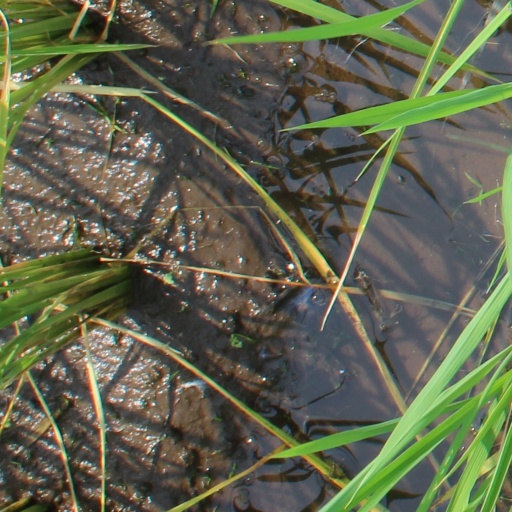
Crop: rice